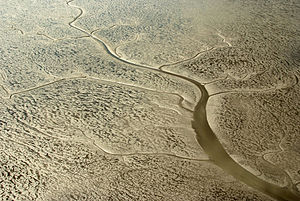
Vadehavet / Vadehavsdannelsen / Tidevandsrender
Pril i Vadehavet ved lavvande.
Vadehavet er en del af Nordsøen. Området strækker sig fra Ho Bugt ved Esbjerg ned til den hollandske by Den Helder og er karakteristisk ved særlige tidevandsforhold. Vadehavet blev optaget på UNESCO's verdensarvsliste i 2009. Den danske del af Vadehavet kom på listen i 2014.